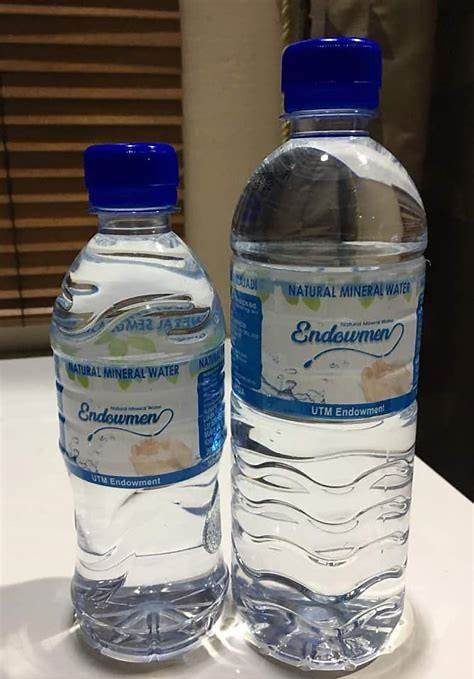
Waste category: plastic